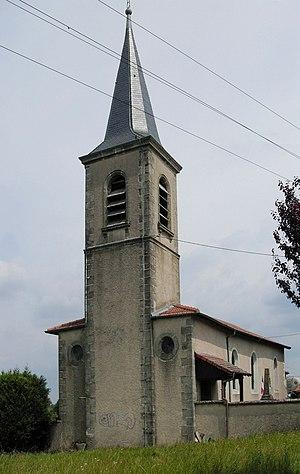
L'église Saint-Martin à Bouzanville
Bouzanville est une commune française située dans le département de Meurthe-et-Moselle en région Grand Est.